Crystal Emmanuel-Ahye

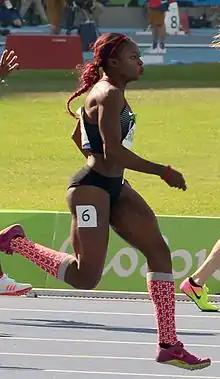
Emmanuel-Ahye at the 2016 Olympics

Crystal Emmanuel-Ahye (born November 27, 1991) is a Canadian sprinter who specialises in the 200 metres. She is the Canadian champion in both the 100m and 200m as of July 2018. Crystal also holds the 200m record for Canada, having broken a record that stood for 34 years. She competed in this event at the 2012, 2016 and 2020 Summer Olympics, but was eliminated in the semi-finals. At the 2013 World Championships in Athletics, she was eliminated in the heats after being disqualified for a lane infringement.